List of Billboard 200 number-one albums of 2005

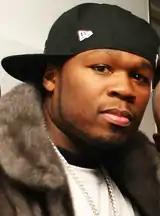
"The Massacre" by 50 Cent was the best-selling album of 2005.

The highest-selling albums and EPs in the United States are ranked in the "Billboard" 200, published by "Billboard" magazine. The data are compiled by Nielsen Soundscan based on each album's weekly physical and digital sales. In 2005, 34 albums advanced to the peak position in 53 issues of the magazine.